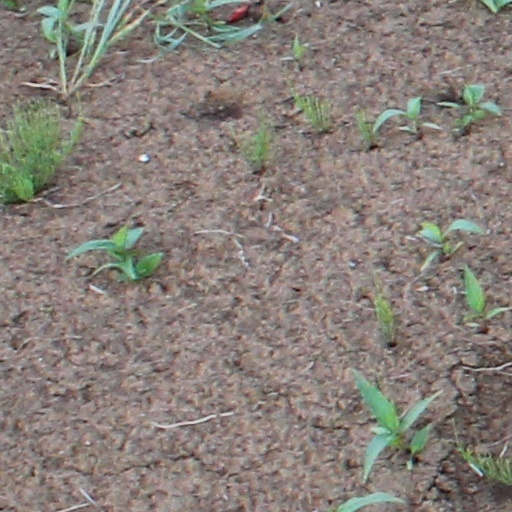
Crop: wheat